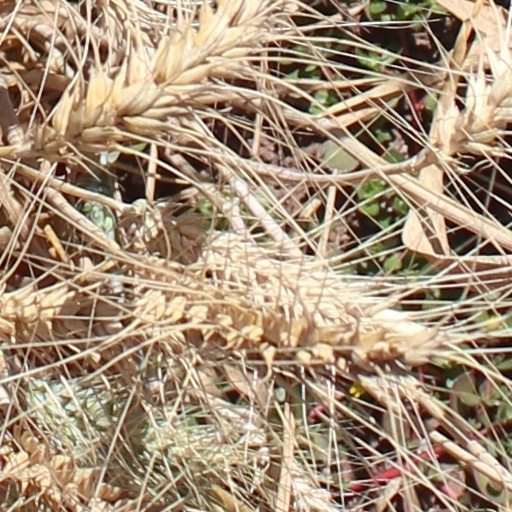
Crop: wheat